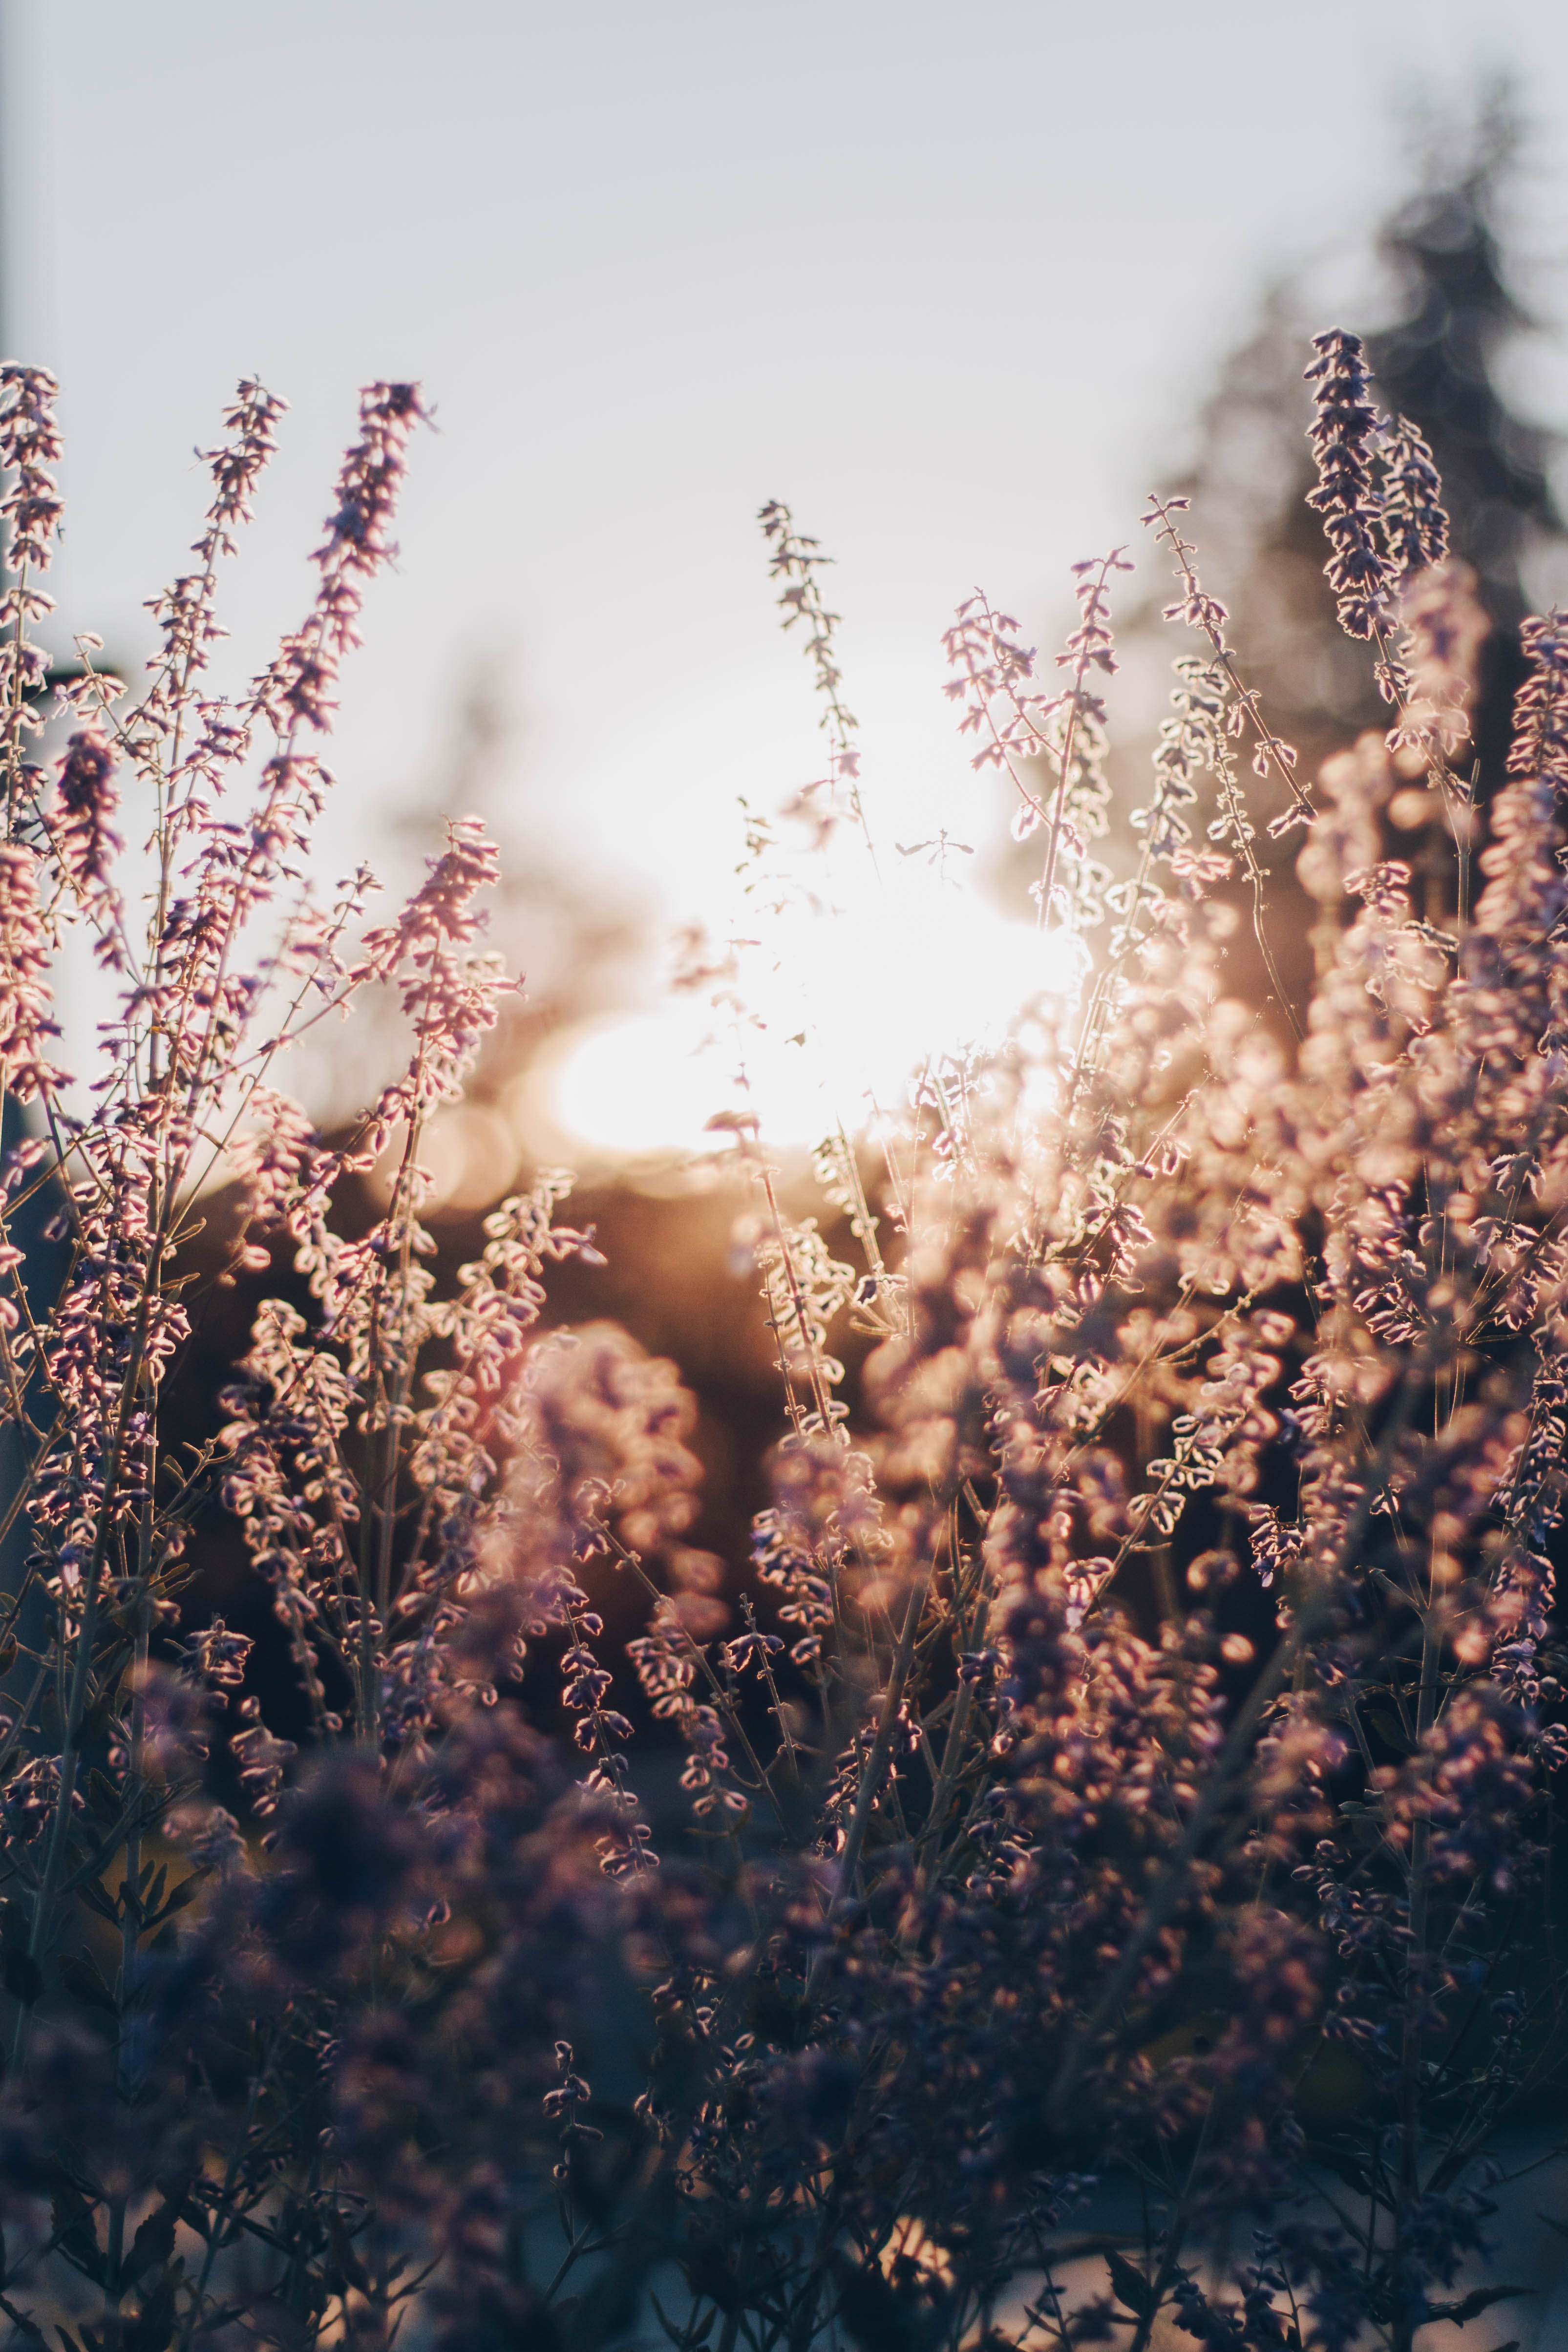
sky, plant, atmosphere, cloud, natural landscape, branch, twig, dusk, vegetation, sunset, sunlight, grass, atmospheric phenomenon, tree, sunrise, freezing, woody plant, shrub, afterglow, horizon, landscape, Tints and shades, grass family, grassland, meadow, backlighting, winter, frost, evening, meteorological phenomenon, reflection, flowering plant, wilderness, field, wildflower, stock photography, darkness, plant stem, soil, mist, ocean, forest, dawn, macro photography, sun